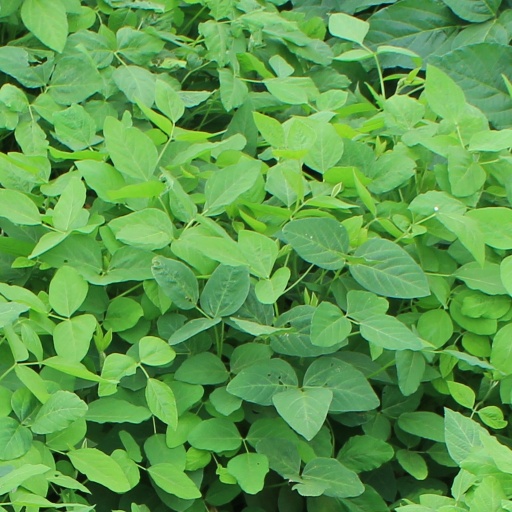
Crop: soybean